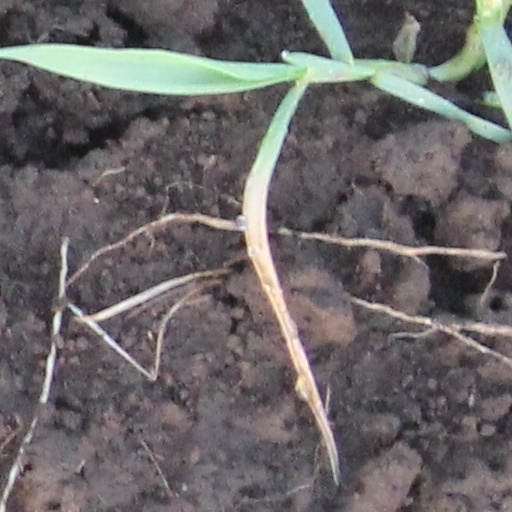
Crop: wheat